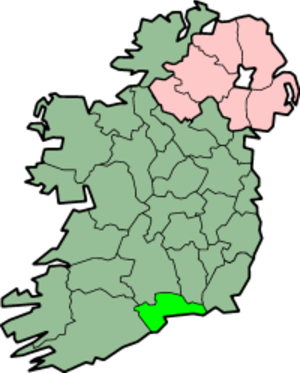
County Waterford
County Waterfords placering
County Waterford er et county i Republikken Irland, hvor det ligger i provinsen Munster.